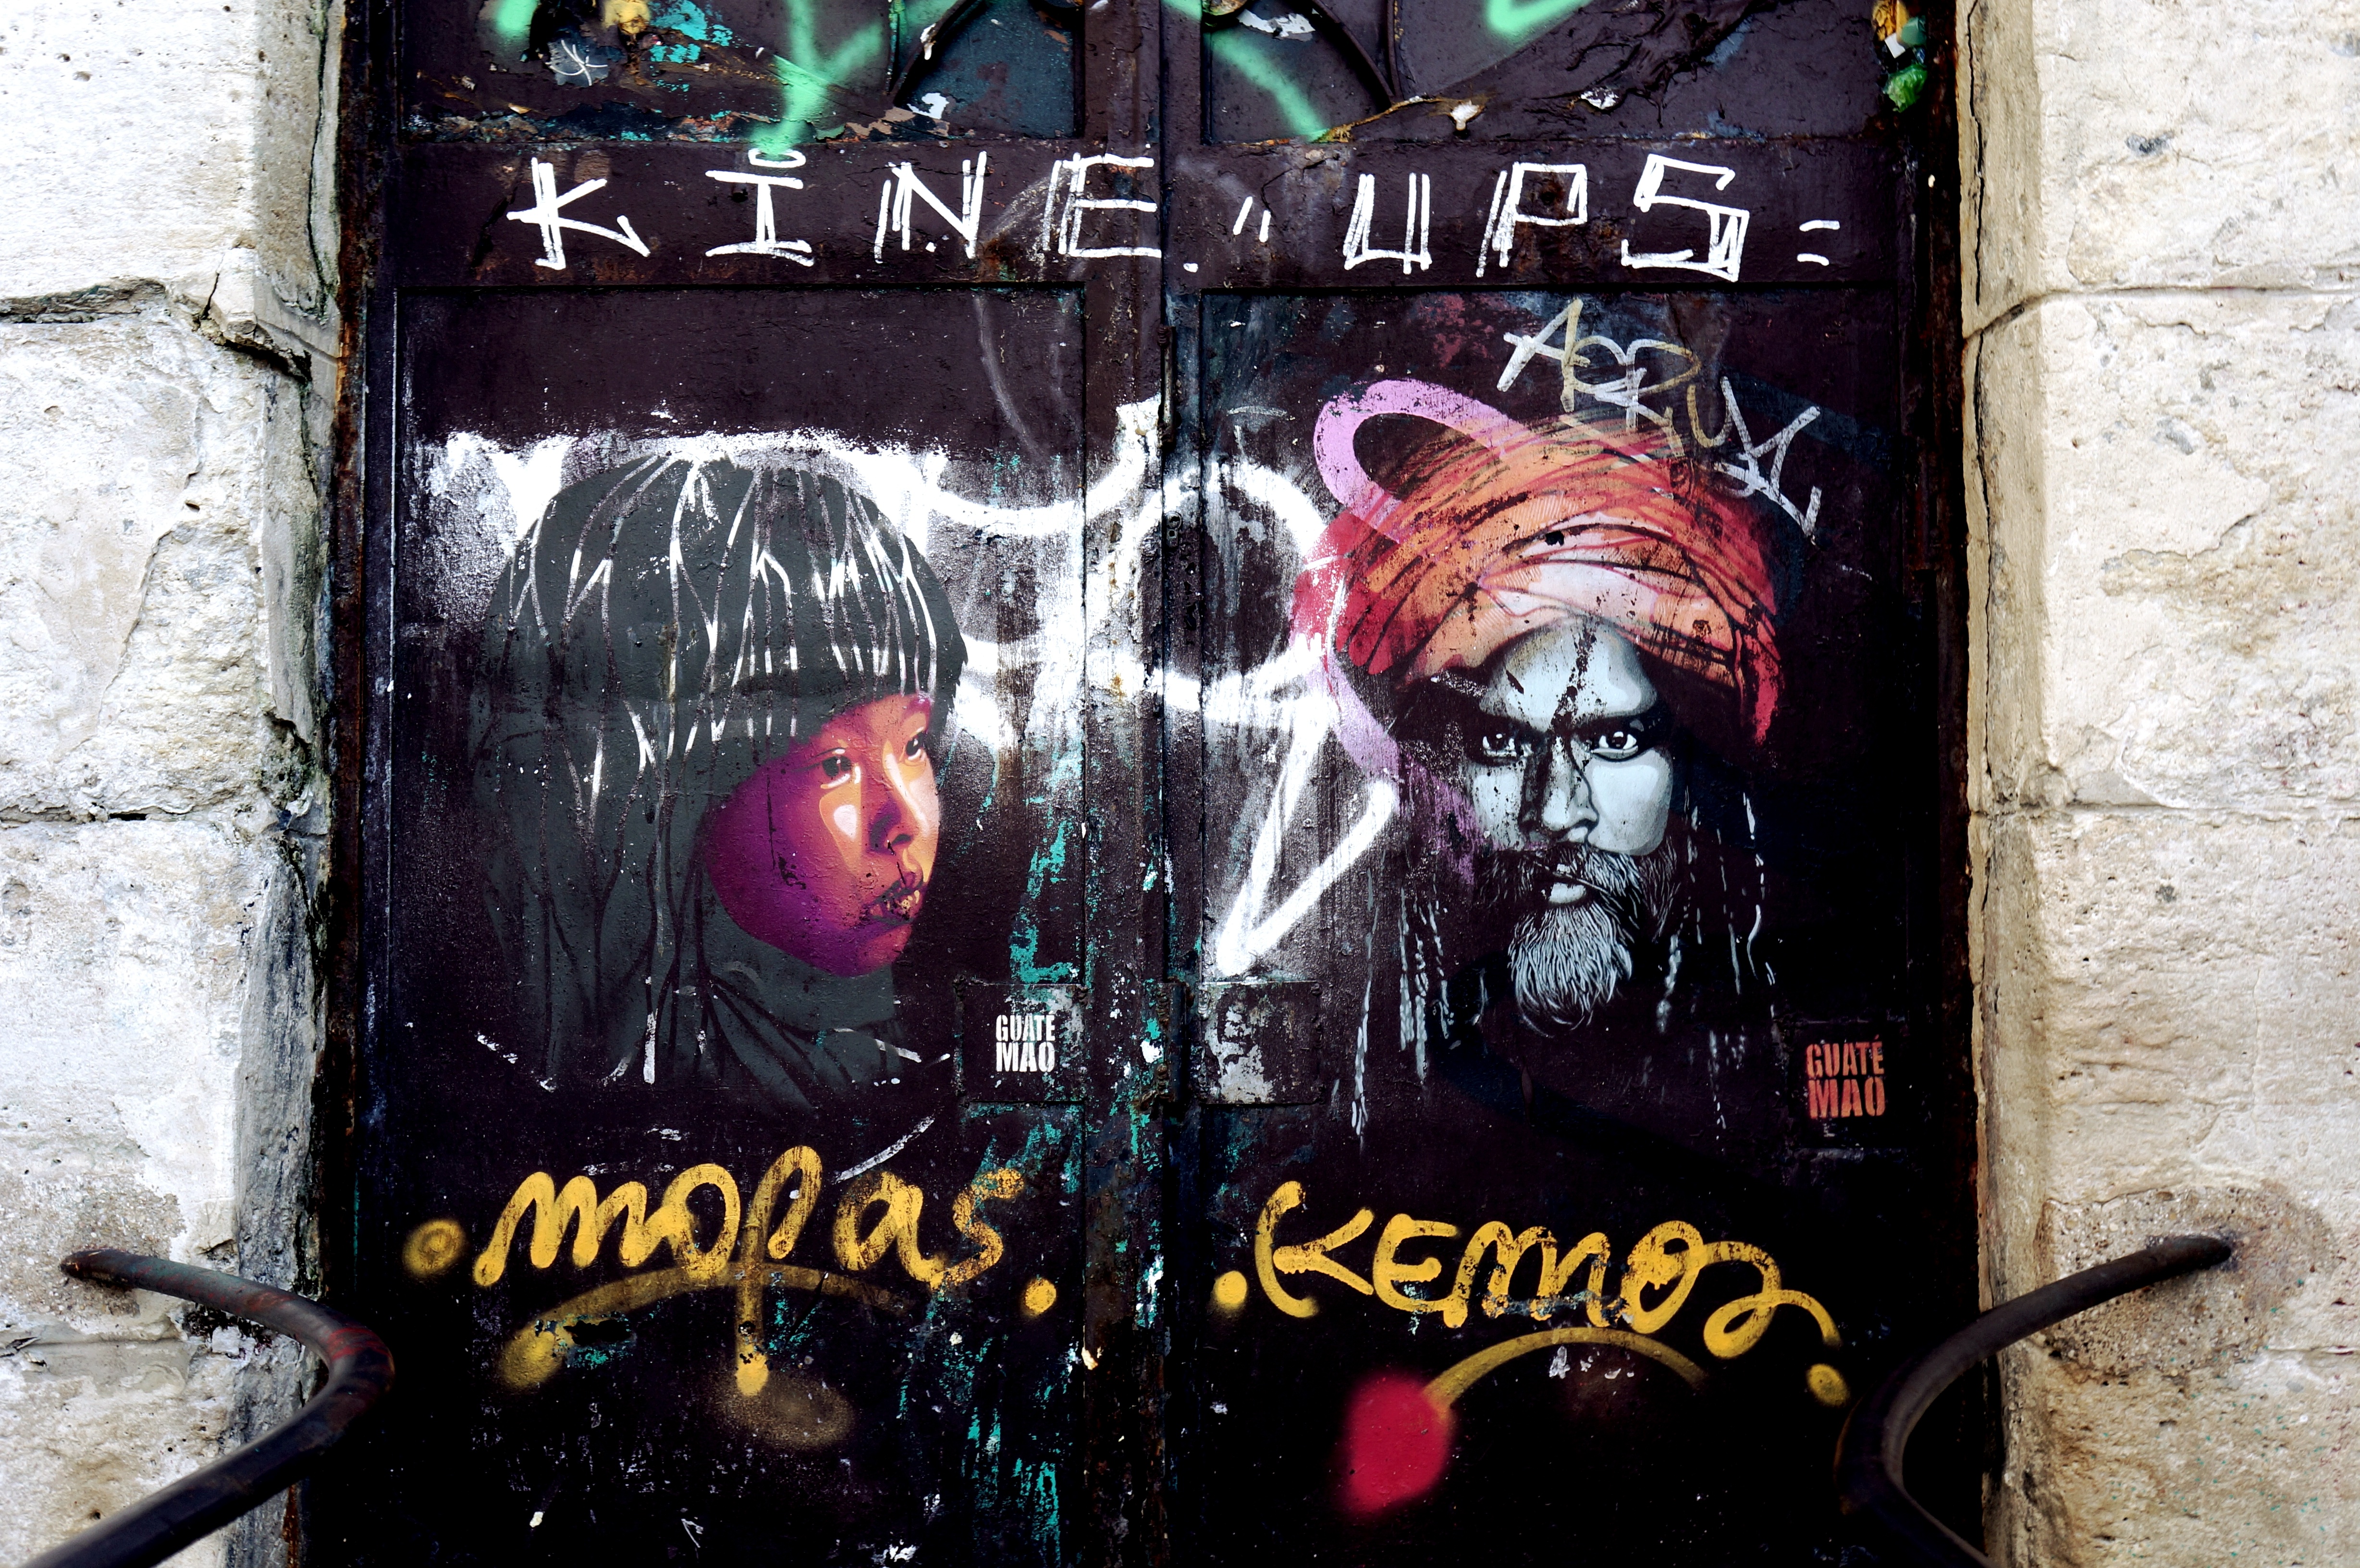
graffiti, street art, art, poster